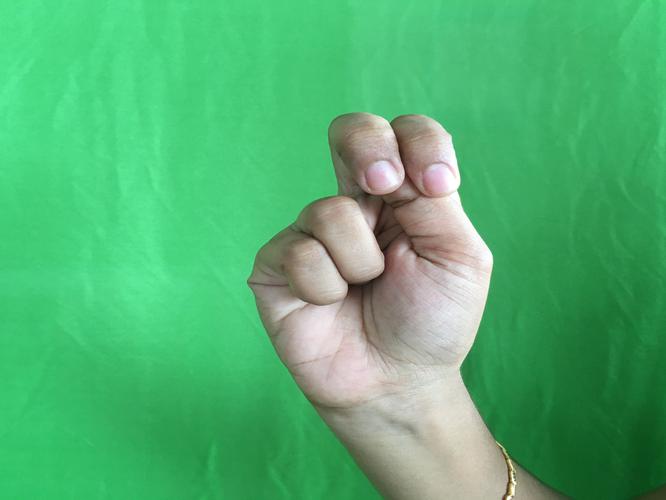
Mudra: Katakamukha_2
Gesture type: single_hand